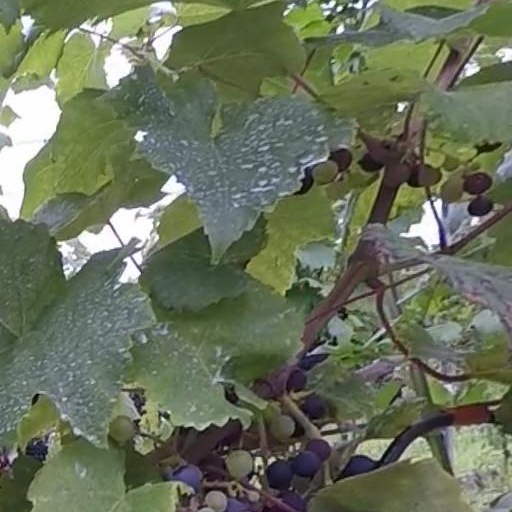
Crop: grape